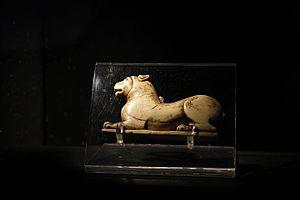
Lion d'ivoire portant une inscription étrusque. Découvert dans l'aire archéologique de Sant'Omobono à Rome lors des fouilles de 1978-1978. VIe siècle avant J.-C.
L’aire de Sant’Omobono est une aire sacrée de la Rome antique découverte fortuitement en 1937 près de l’église de Sant’Omobono, entre les pentes du Capitole et le nord du forum Boarium. Sa découverte et son exploration sont d’une importance exceptionnelle pour la connaissance de l’histoire de la Rome archaïque et républicaine, ainsi que pour des époques encore plus reculées.